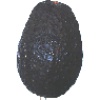
Label: Avocado ripe 1